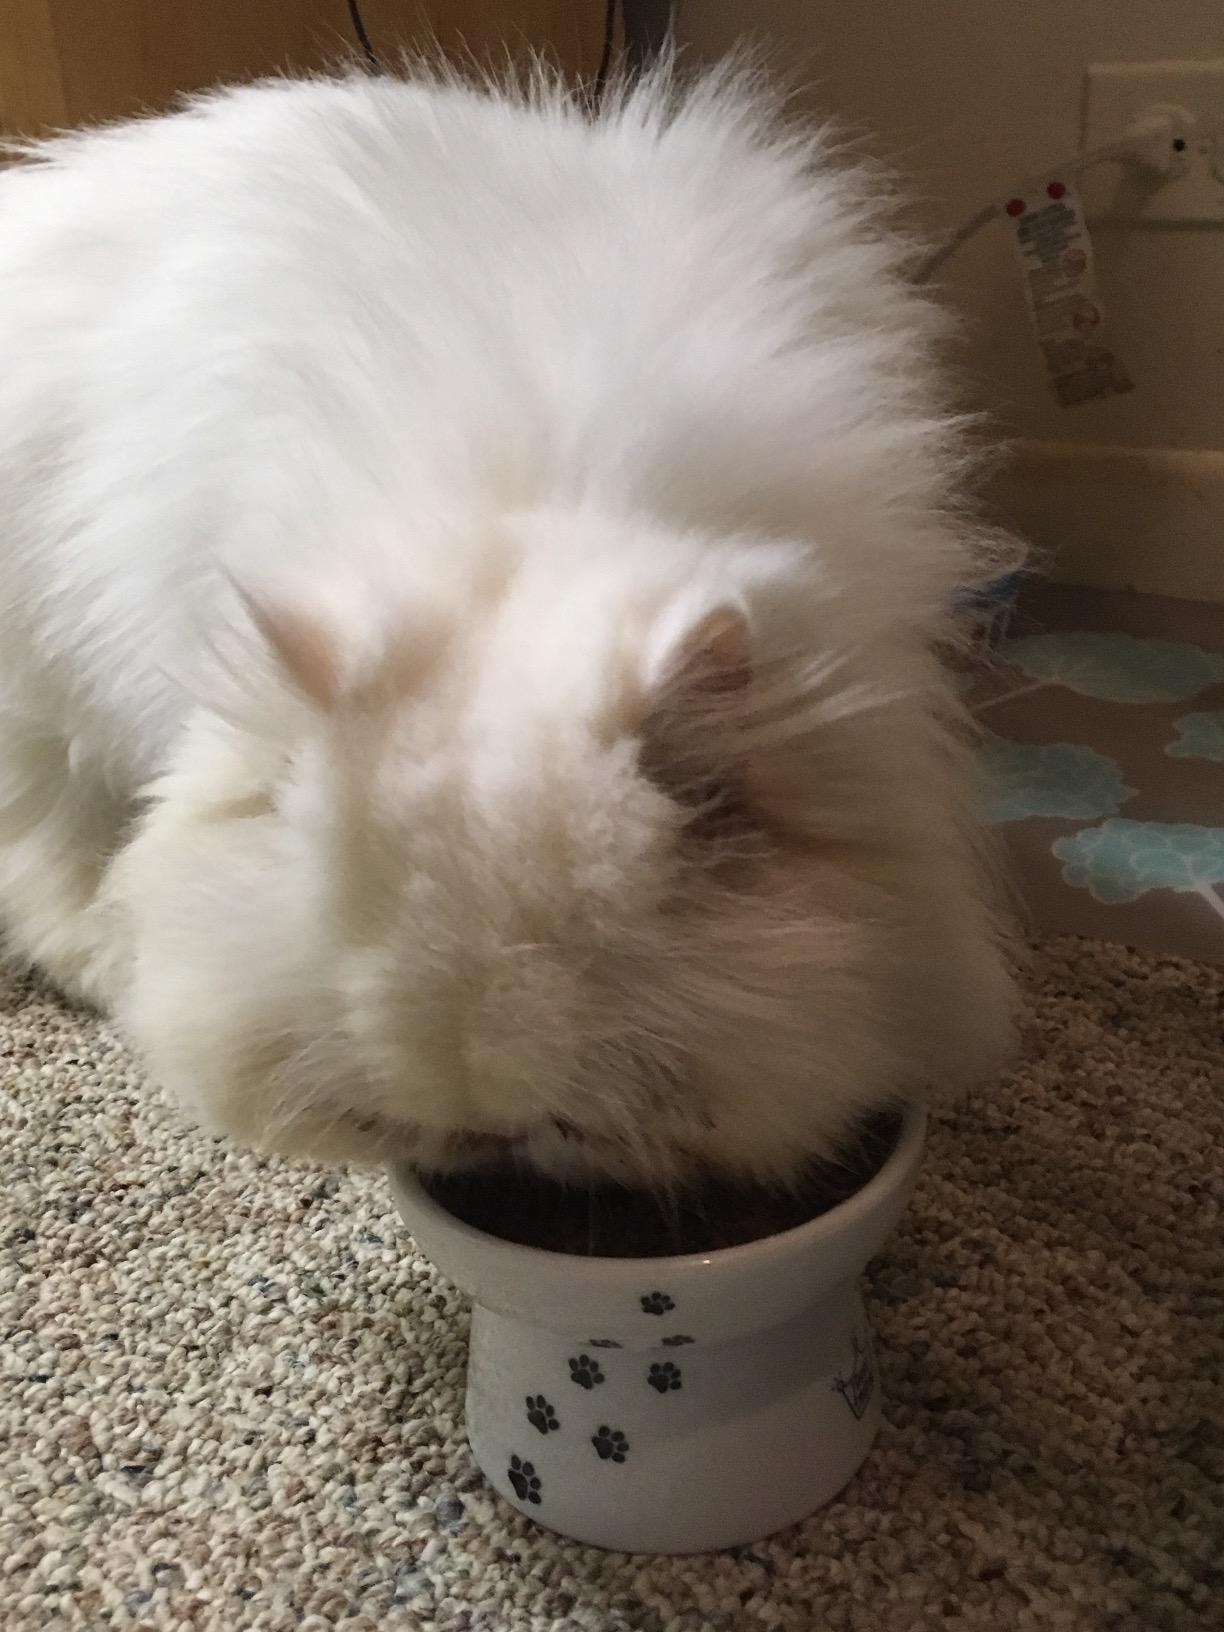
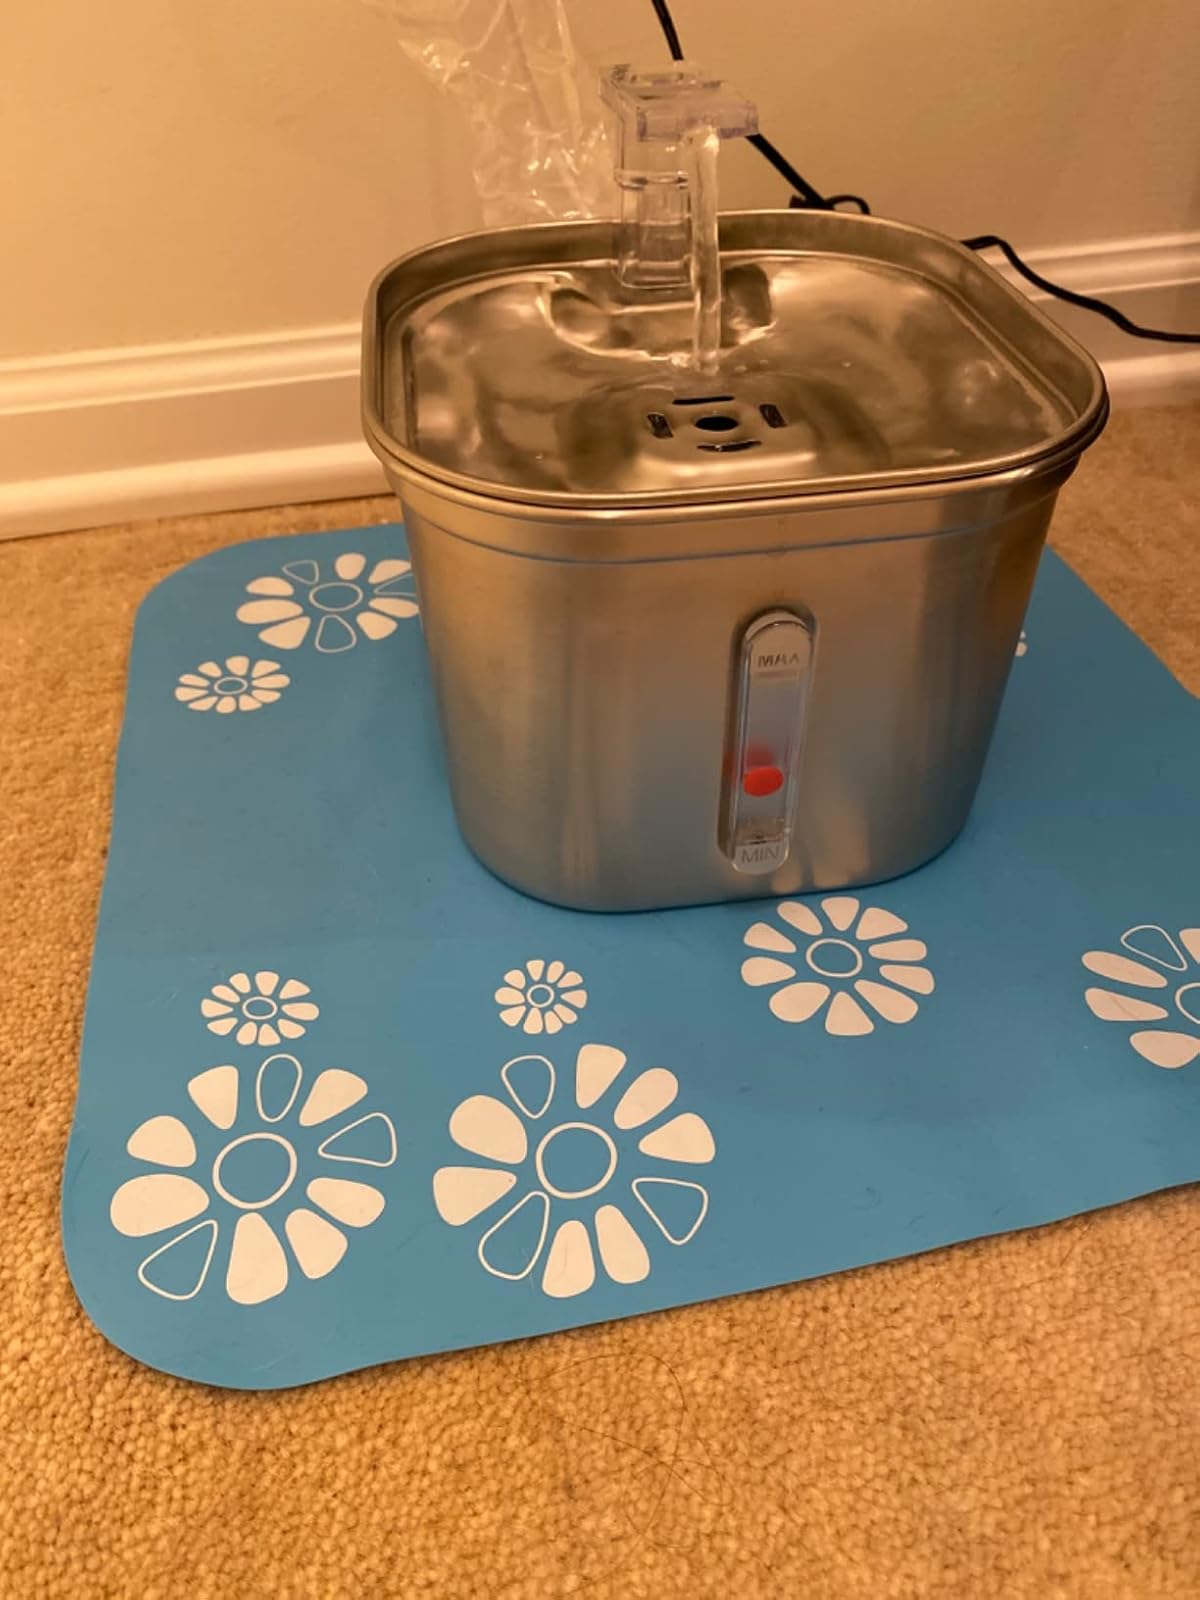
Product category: items_bowl
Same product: no